Central Park (San Mateo)

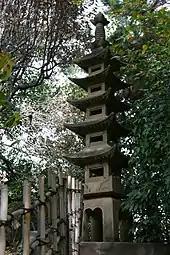
The 1963 Toyonaka pagoda

The Japanese Tea Garden was designed by Nagao Sakurai and was installed in 1966. Plants featured in the garden include cherry trees, Japanese maples and bonsai. San Mateo set up a sister-city relationship with Toyonaka in 1963, and Toyonaka has donated several sculptures which can be seen in the Tea Garden, including the five-level stone pagoda statue (installed 1963) and a small "shinden" shrine (in 1991, for the Tea Garden's 25th anniversary). In addition, the Japanese Tea Garden structures include the surrounding fence, a traditional gazebo ("azumaya"), and a teahouse ("chashitsu"). The tea garden is open limited hours.